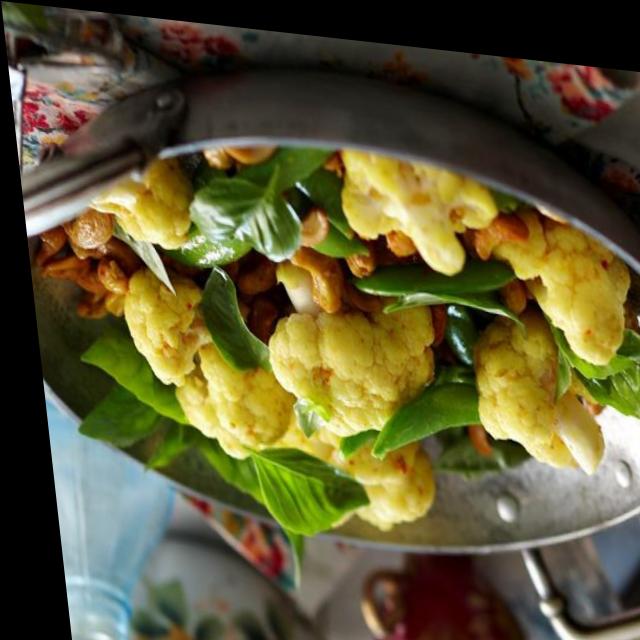
Dish: aloo_gobi